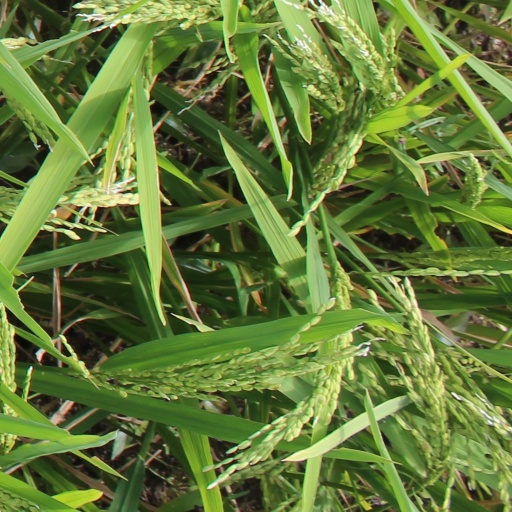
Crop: rice